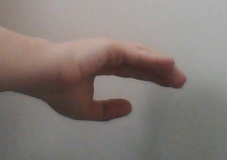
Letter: jeem